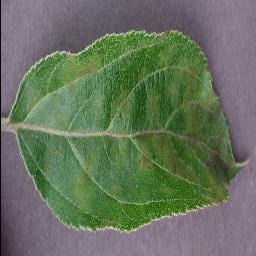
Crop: apple
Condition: scab